Deepak Dobriyal

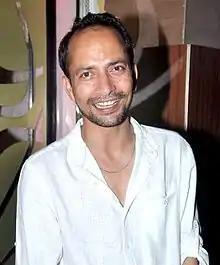
Dobriyal in 2013

Deepak Dobriyal (born 1 September 1975) is an Indian actor known for his work in several films and theatre productions. He is a recipient of several awards including a Filmfare Award and a Filmfare Award Marathi.